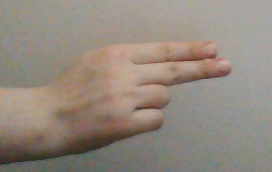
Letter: ain